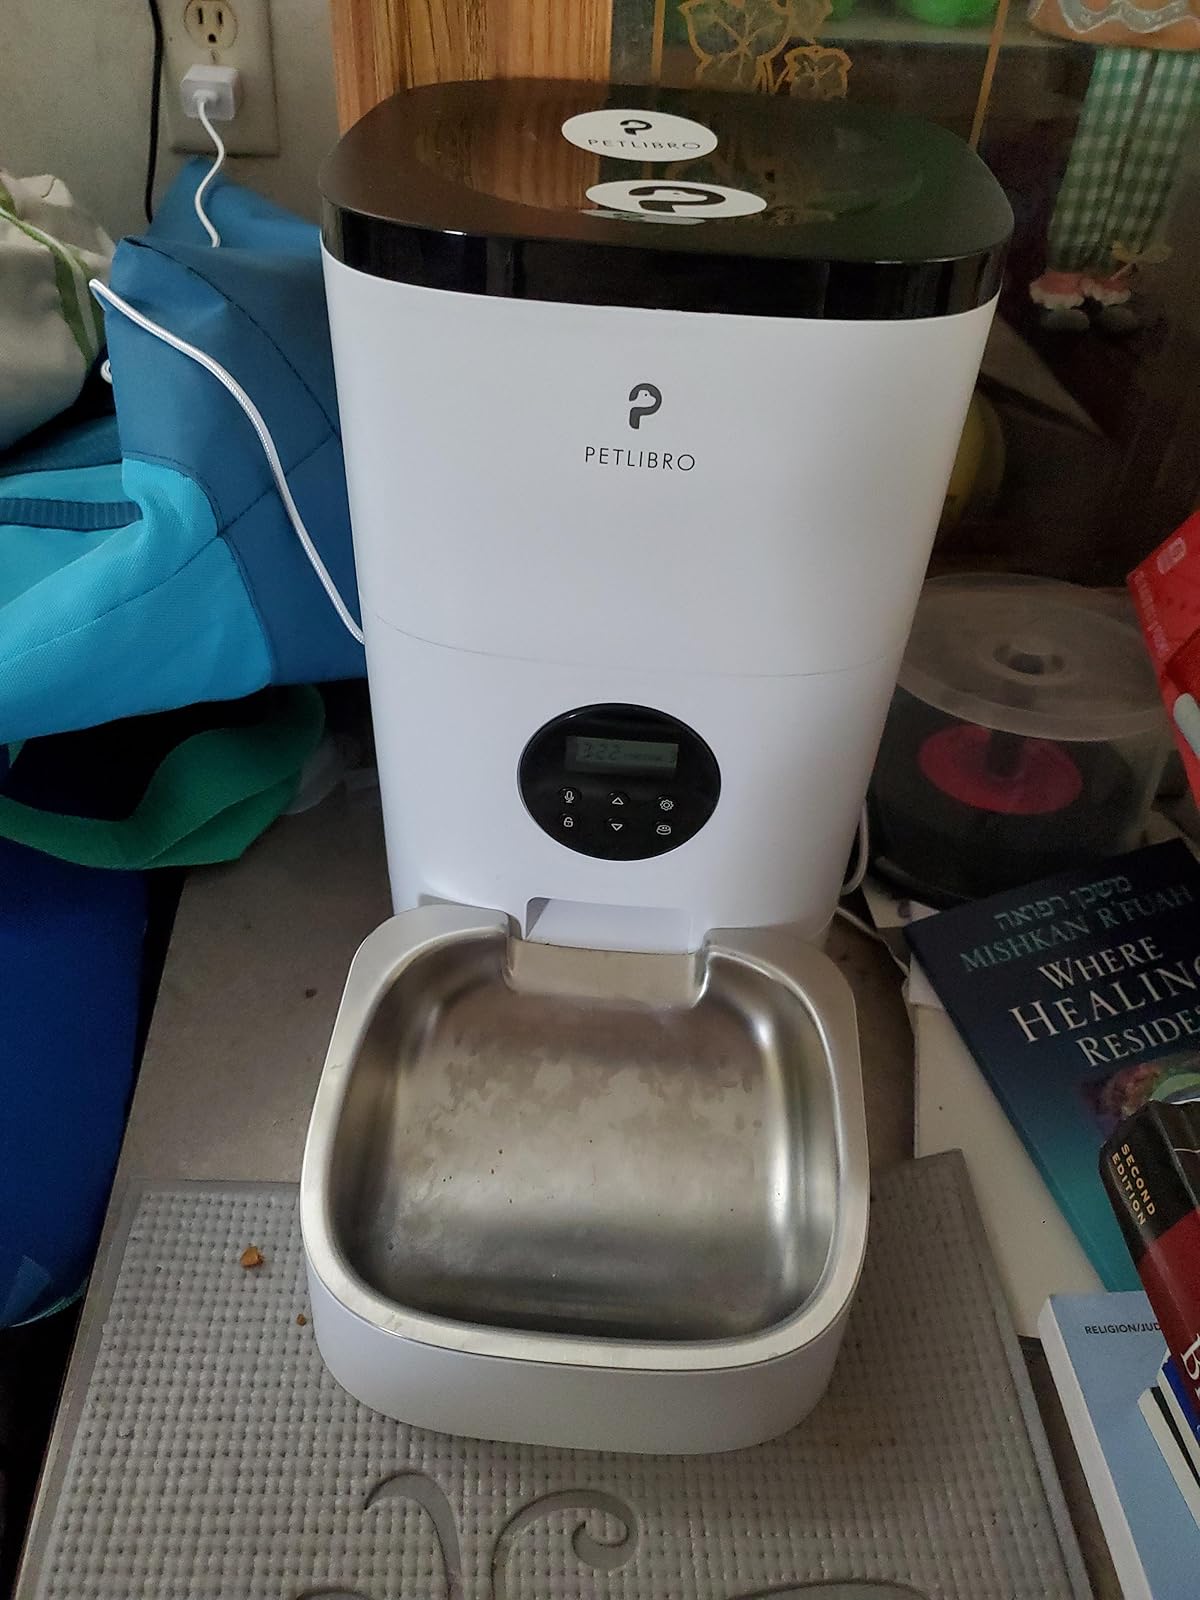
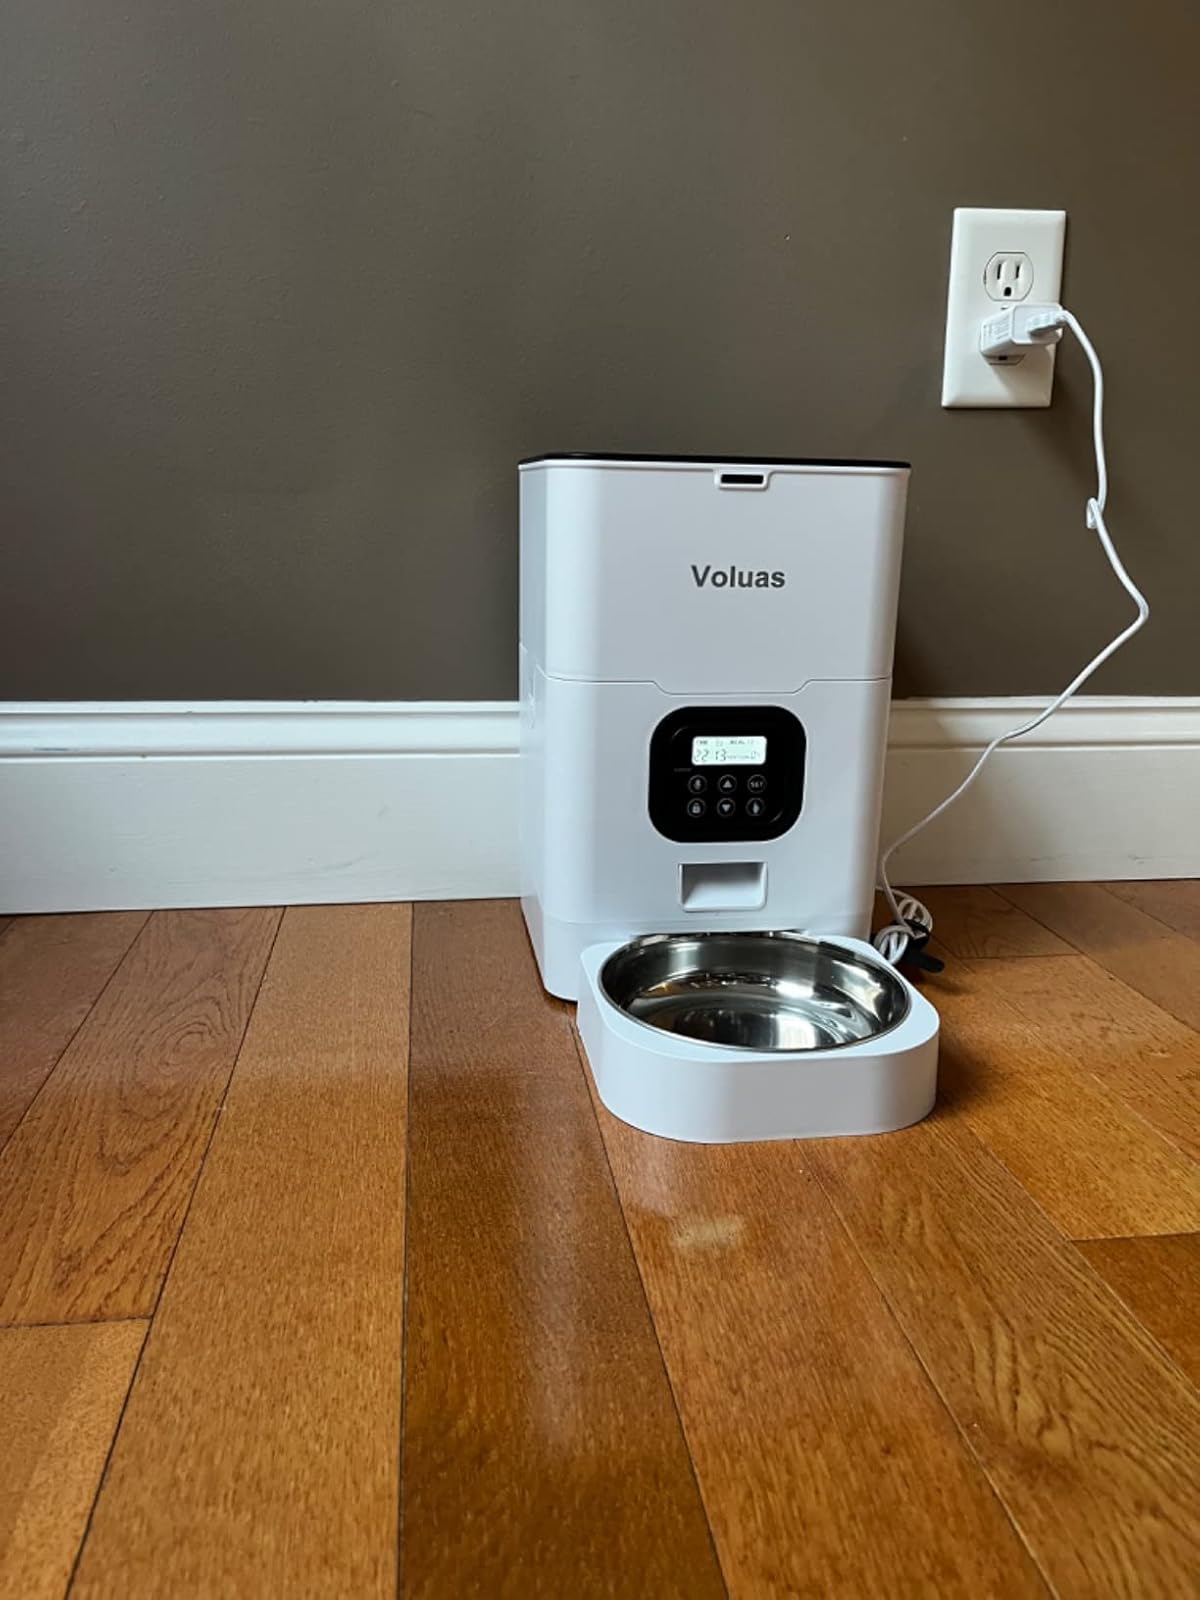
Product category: items_feeder
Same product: no